Messe Nord/ZOB station

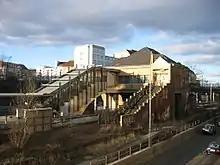
Northern station building with remains of the Stadtbahn platform

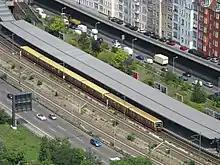
Messe Nord/ICC station seen from the Funkturm

The Charlottenburg U-Bahn line to Reichskanzlerplatz was extended in 1908 and passed under the Ringbahn at the Kaiserdamm bridge. A station was built on the Ringbahn over three years to enable interchange between the U-Bahn and the Ringbahn and opened to traffic as Witzleben on 1 April 1916. It was named after a former Charlottenburg manor to its east, which had been purchased by the Prussian general and minister Job von Witzleben in 1823. The station layout consisted of two symmetrically arranged island platforms, at the north and south end of which are two almost identical entrance buildings. The eastern platform was used for trains to and from the Stadtbahn, while the Ringbahn services stopped at the western one. The only track connecting the two lines was at the subsequent Westend station. In operational terms, Witzleben was considered a "Haltepunkt" (halt) on two parallel lines.